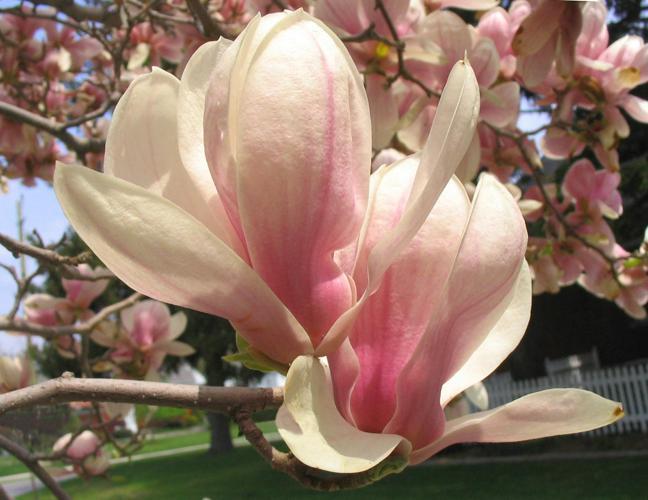
Label: magnolia